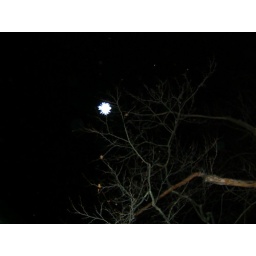
this little puffball floated by as i was walking the dog